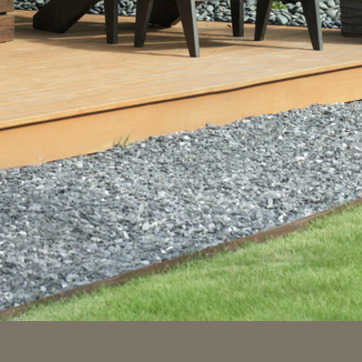
Material: stone